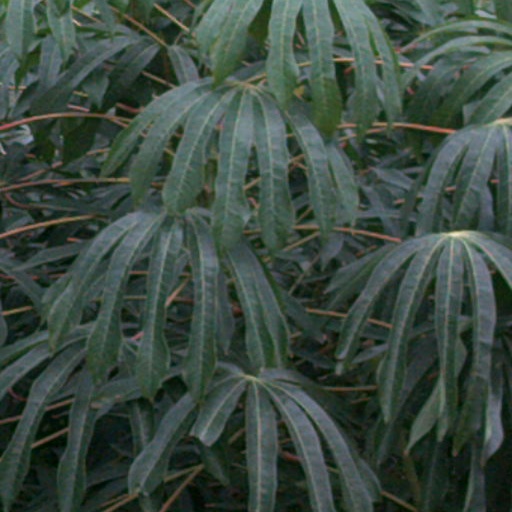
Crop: cassava